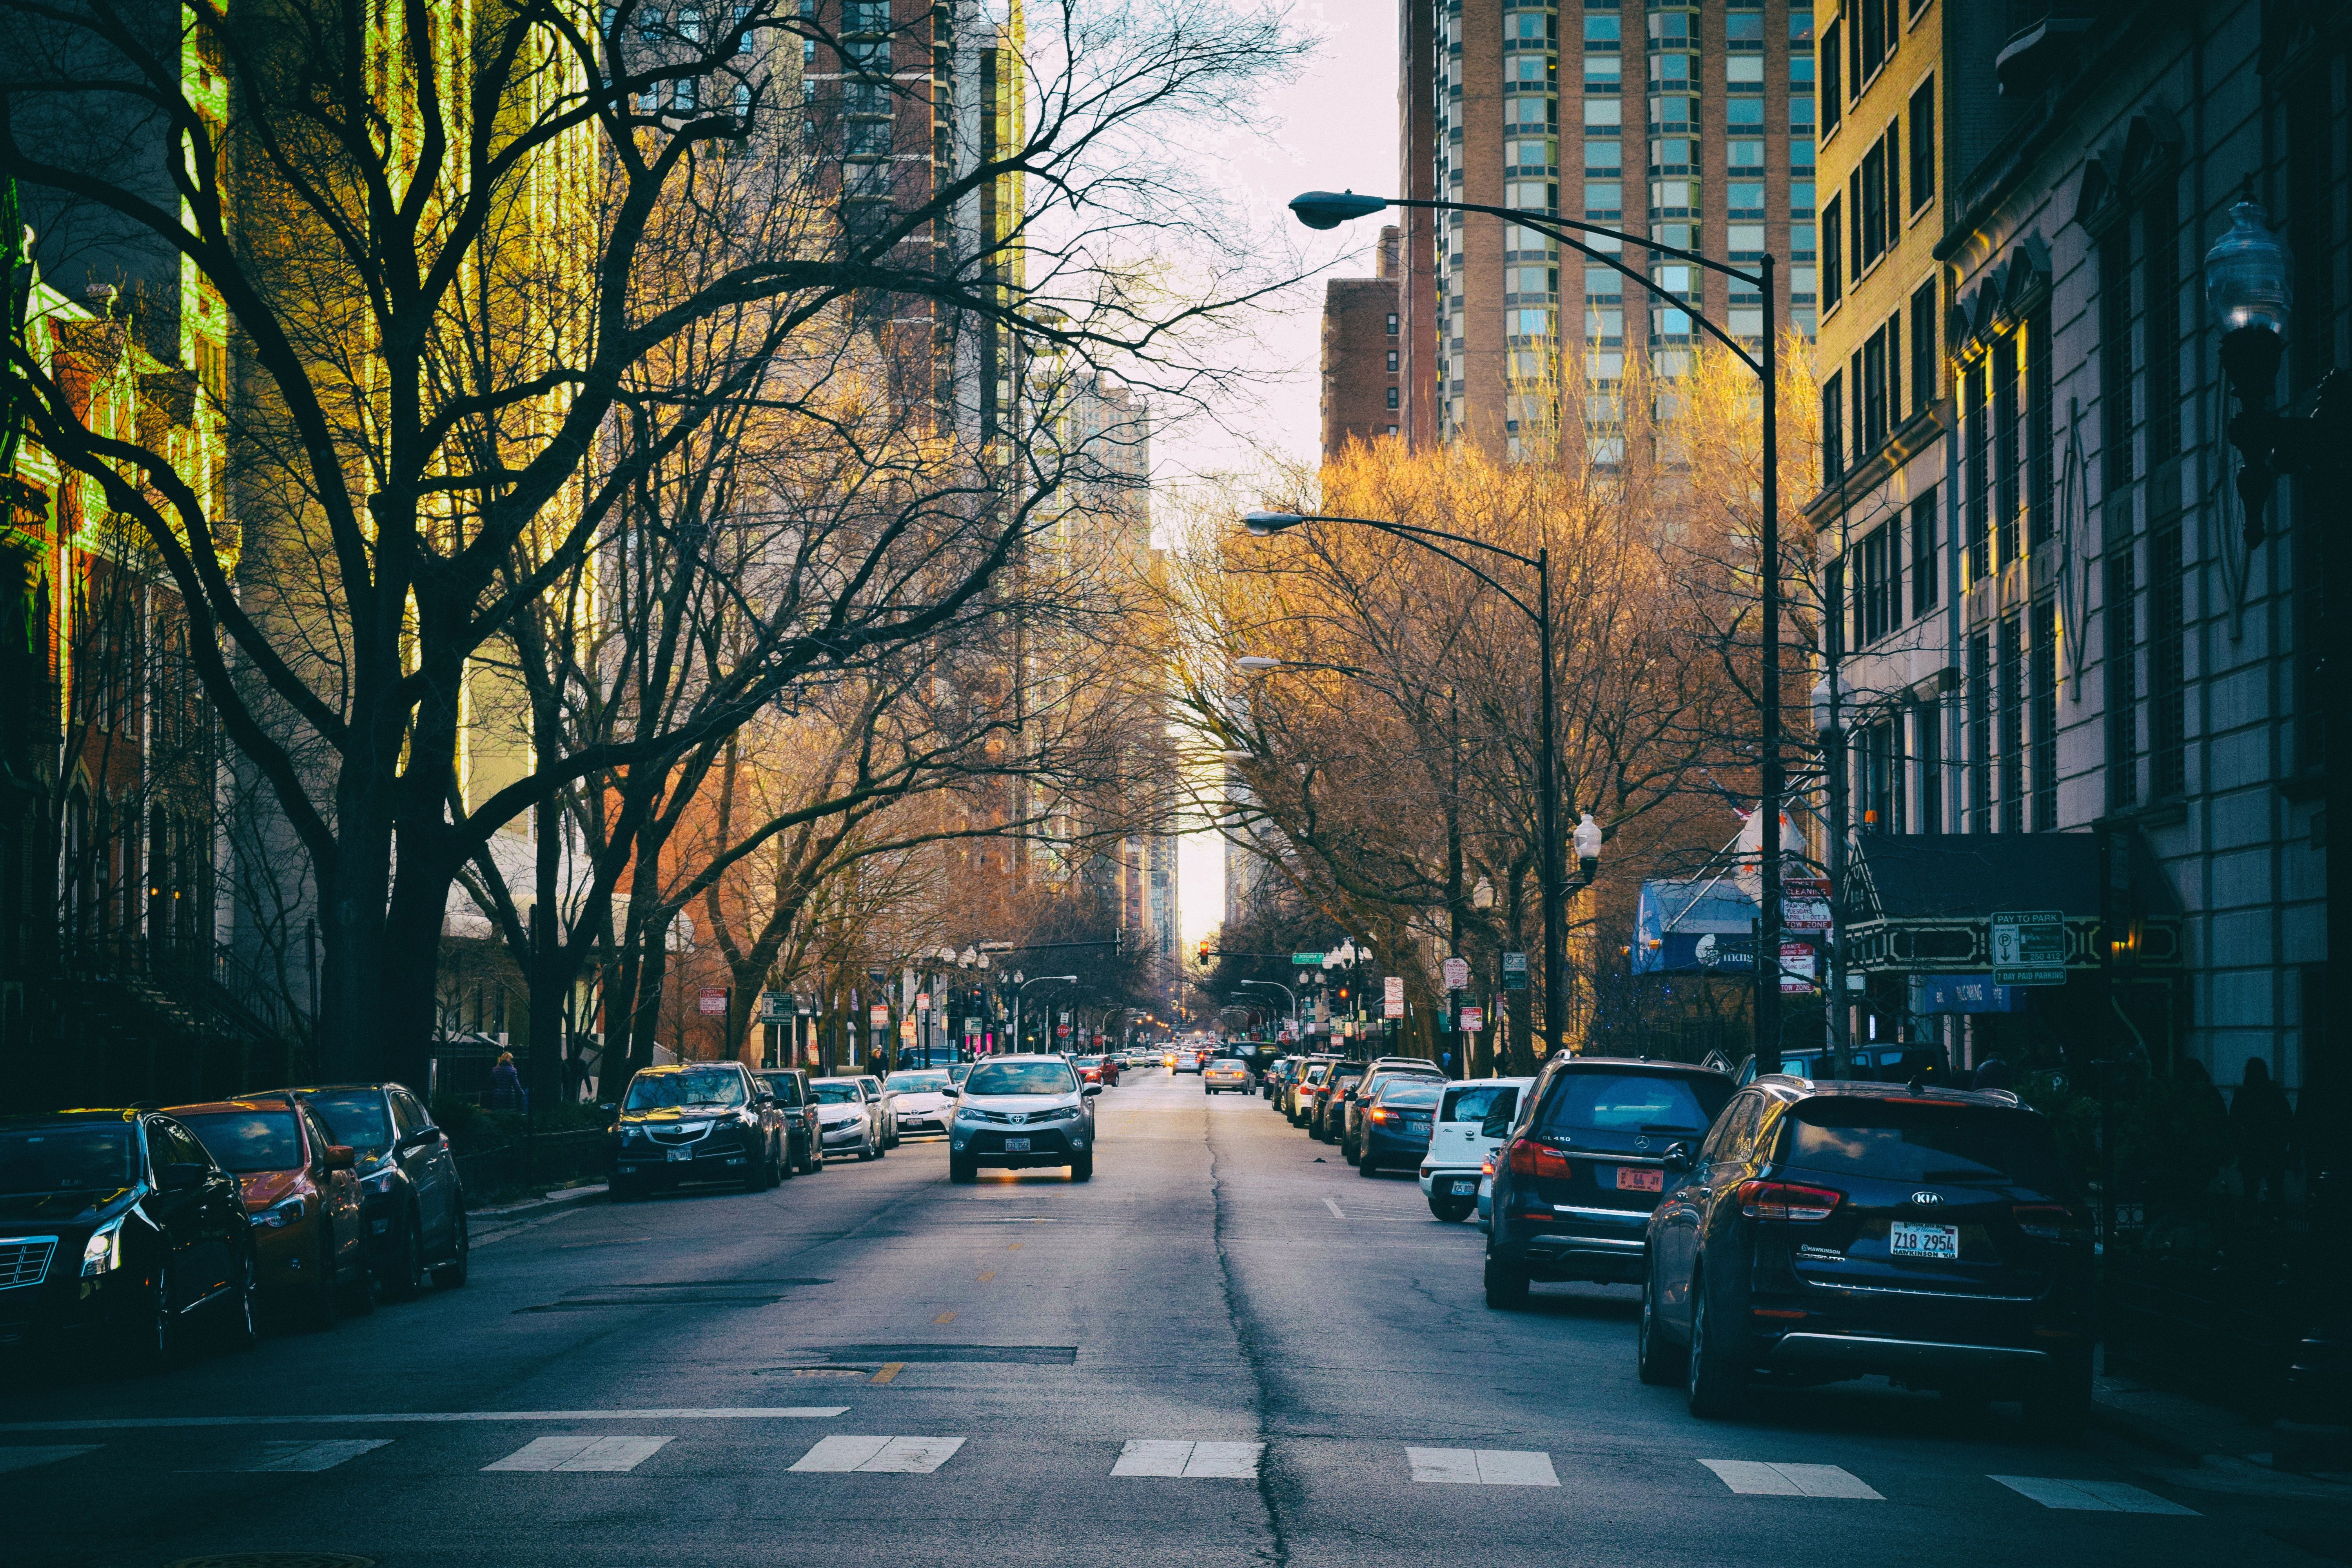
tree, road, street, night, morning, alley, city, cityscape, downtown, dusk, evening, lane, lighting, season, infrastructure, metropolis, neighbourhood, urban area, human settlement, metropolitan area